Pamela Jiles (politician)

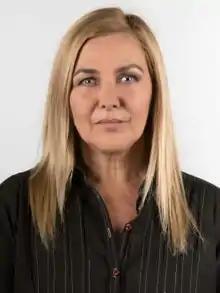
Official portrait, 2018

Pamela Jiles Moreno (born 30 November 1960) is a Chilean journalist and politician, currently serving as a member of the Chamber of Deputies, representing District 12 of the Santiago Metropolitan Region.